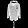
Label: Coat